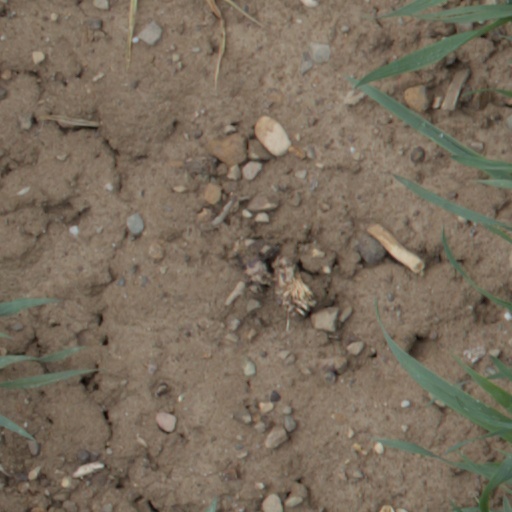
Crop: wheat